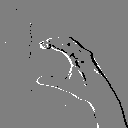
ASL letter: c